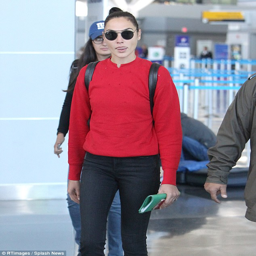
low profile : she kept a low profile in her glasses and backpack